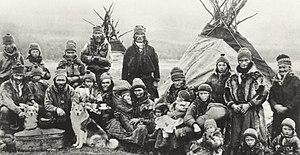
La tente lavvu est la tente traditionnelle utilisée par les Samis pour suivre leurs troupeaux de rennes. La lavvu est aussi de plus en plus utilisée pour faire du camping.
Les Samis sont un peuple autochtone d'une zone qui couvre le nord de la Suède, de la Norvège et de la Finlande ainsi que la péninsule de Kola en Russie connue sous le nom de Laponie. Leur endonyme, Saami dans leur propre langue, est également parfois écrit « Sámi », « Sames », « Samés » ou encore « Sâmes ». Les samis parlent des langues sames.